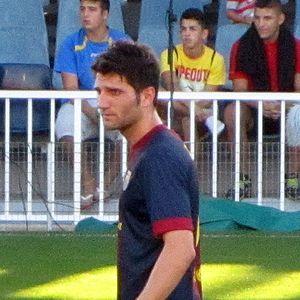
Carles Planas Antolínez, né le 4 mars 1991 à Sant Celoni, est un footballeur espagnol. Il occupe actuellement le poste de défenseur au AEK Larnaca.